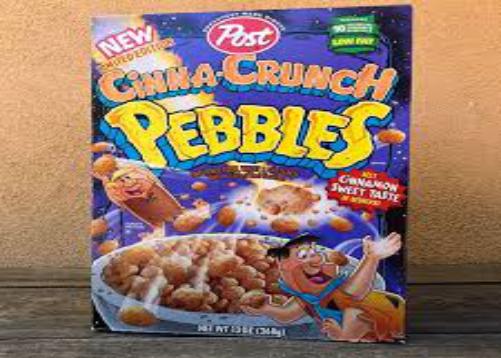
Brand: Cinna-Crunch Pebbles
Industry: Food